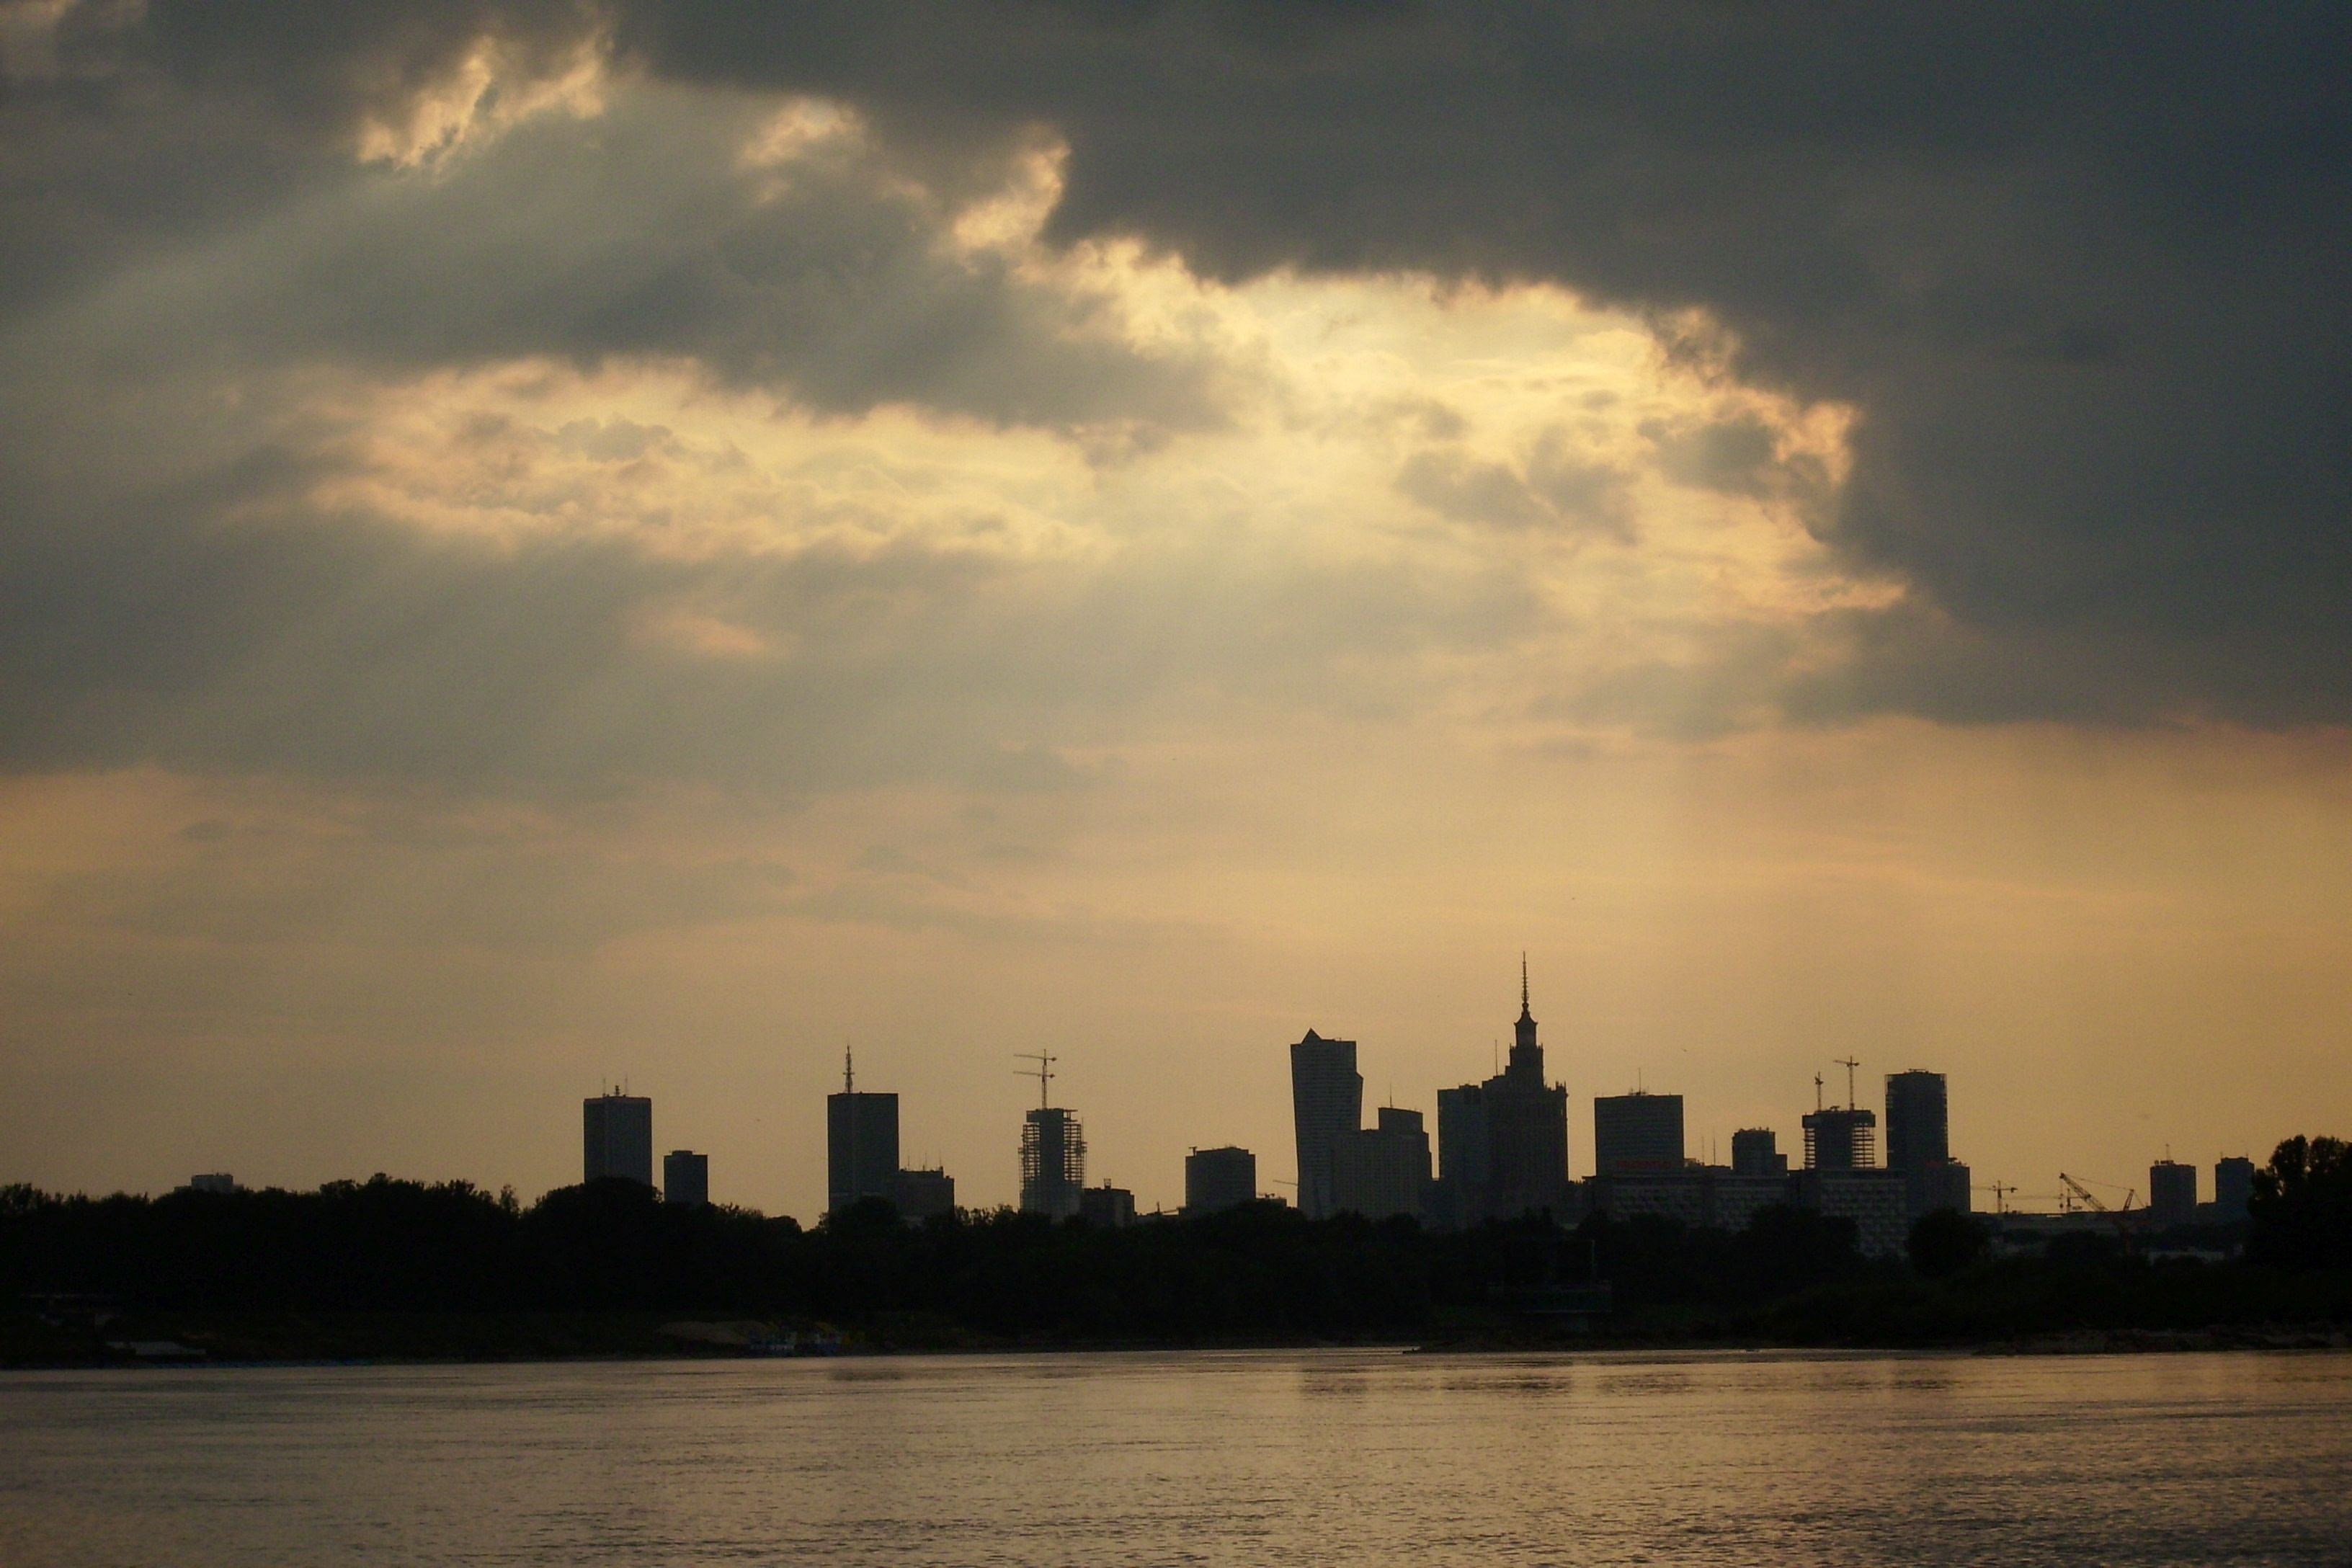
landscape, horizon, cloud, sky, sun, sunrise, sunset, skyline, sunlight, morning, view, dawn, city, river, cityscape, dusk, evening, poland, vistas, warsaw, afterglow, meteorological phenomenon, atmospheric phenomenon, human settlement